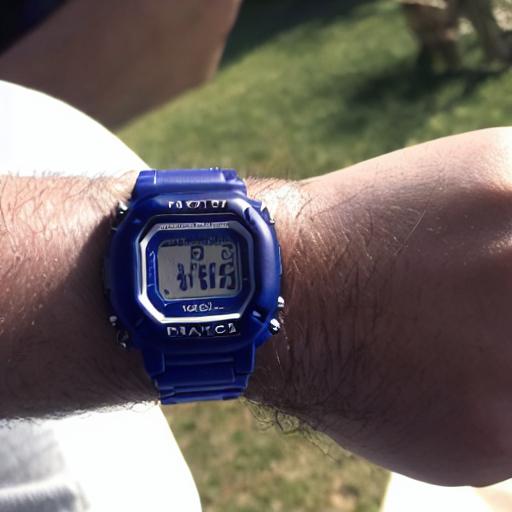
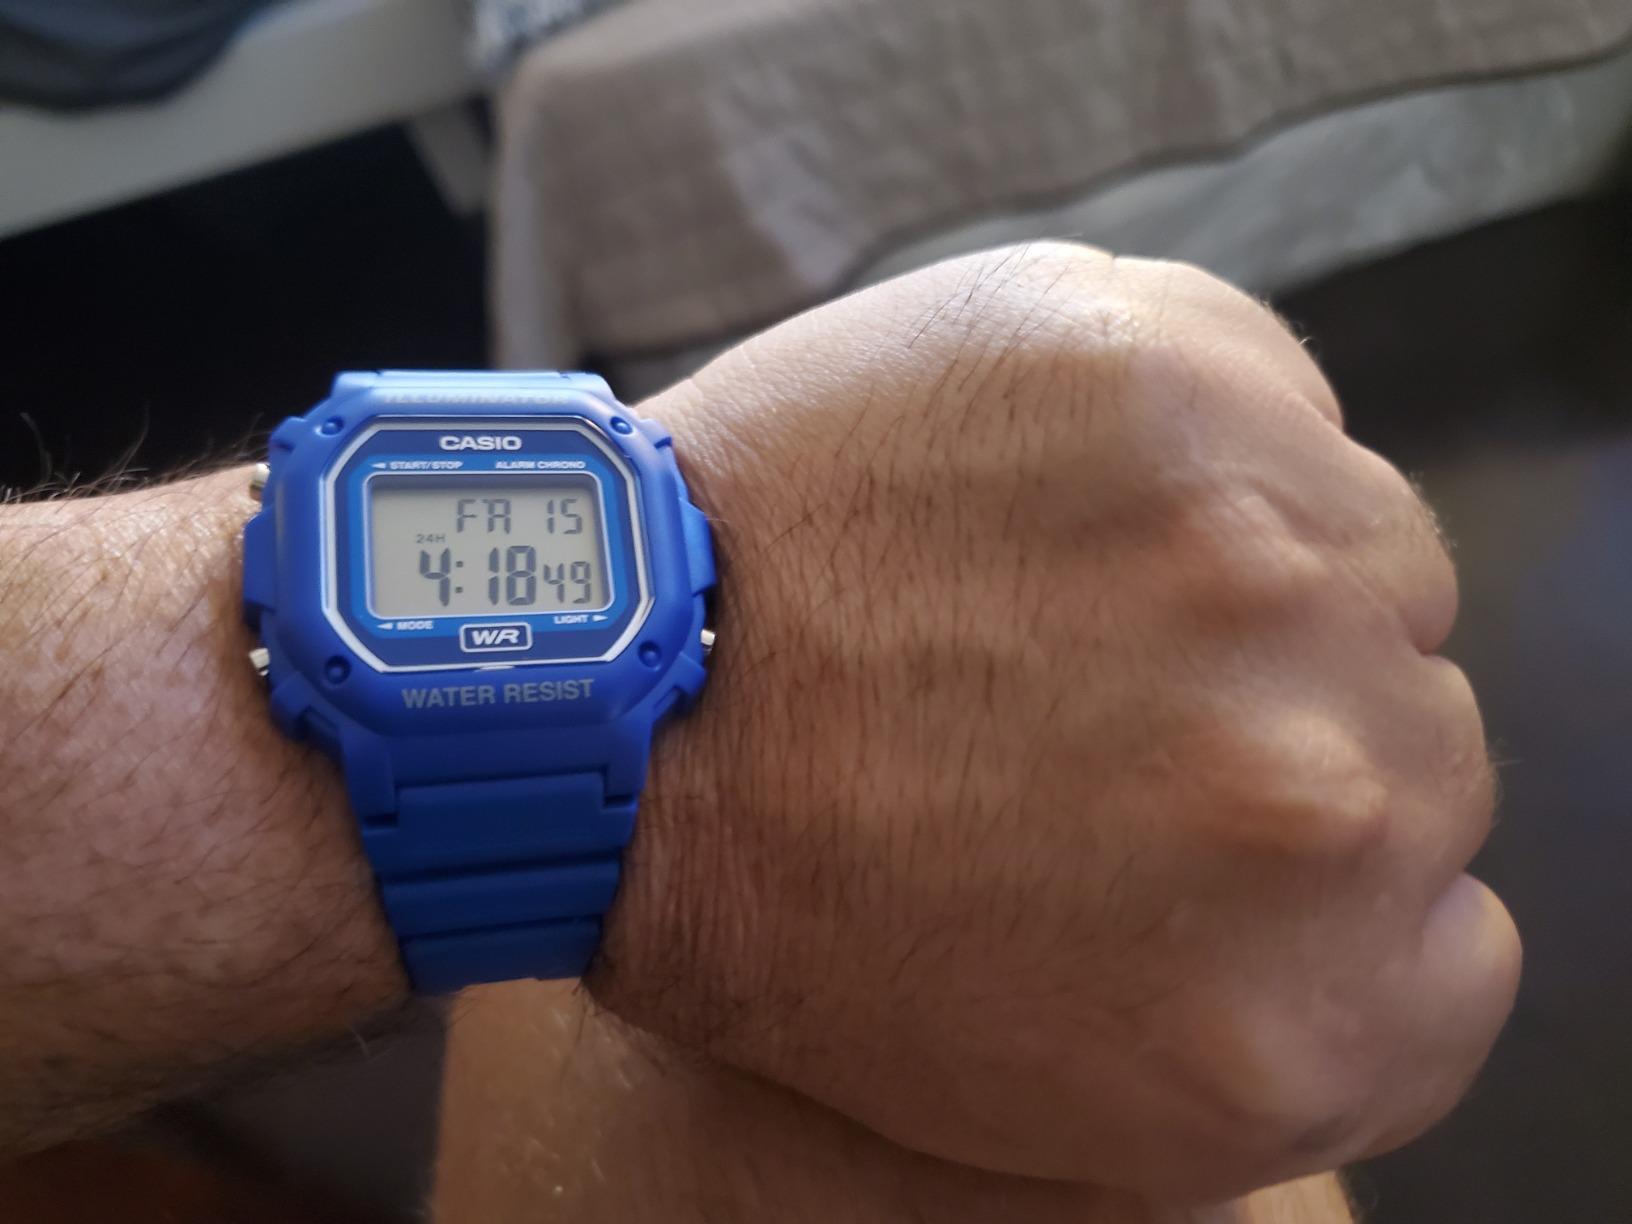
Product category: accessories_watch
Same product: no